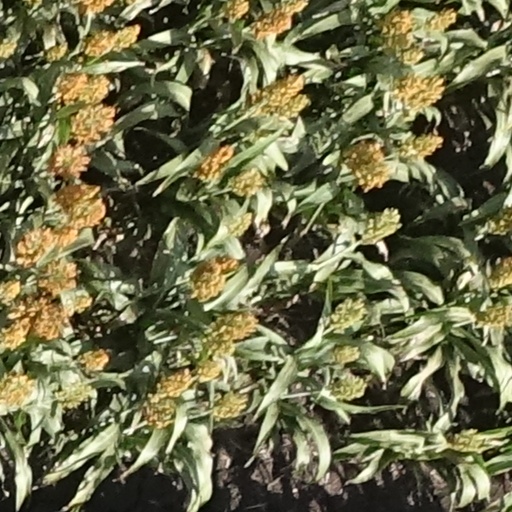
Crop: sorghum